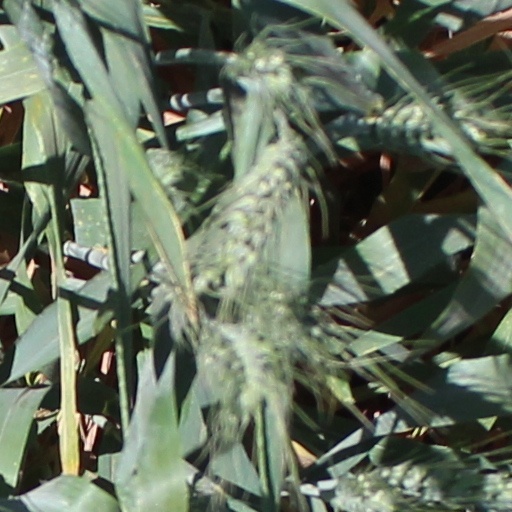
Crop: wheat